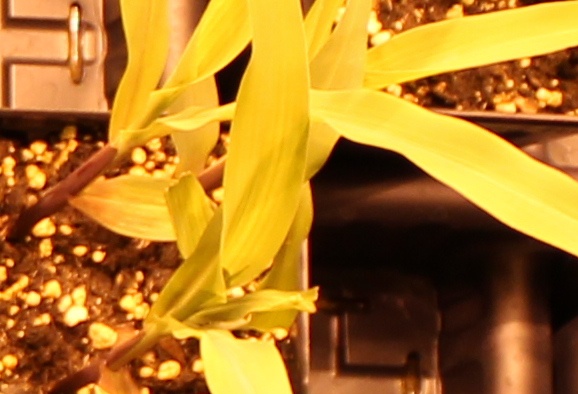
Label: Corn